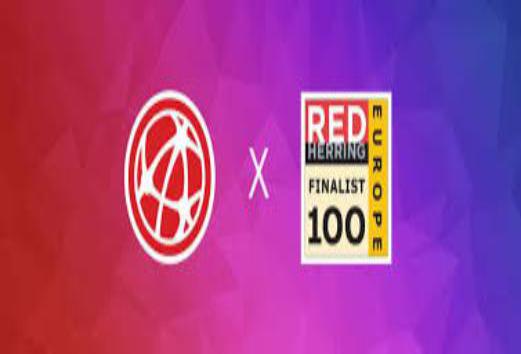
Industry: Others